Ross T. Dwyer

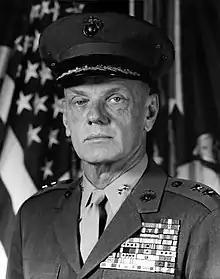
Major General Ross T. Dwyer, USMC

Ross Thomas Dwyer (July 20, 1919 – October 8, 2001) was a United States Marine Corps major general who retired in 1974 after over 32 years of service. MajGen Dwyer served in combat in World War II, the Korean War, and in the Vietnam War. His commands included the 5th Marine Division and the 1st Marine Division.